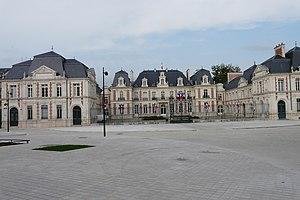
Cet article recense les hôtels de préfecture des subdivisions territoriales françaises, c'est-à-dire les édifices hébergeant les services des préfectures en France.
Ce tableau présente la liste de tous les monuments historiques classés ou inscrits dans la ville de Poitiers, Vienne, en France.
L'hôtel de préfecture de la Vienne est un bâtiment situé à Poitiers, en France. Il abrite les services de la préfecture du département de la Vienne.